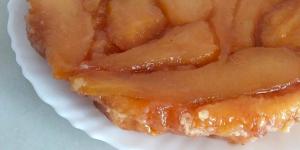
tarta tatin de pera